Ely, Cambridgeshire

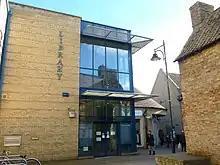
Ely Library

The Anglican Cathedral Church of the Holy and Undivided Trinity is known as the Ship of the Fens, a name inspired by the distant views of its towers, which dominate the low-lying wetlands known as "The Fens". The diocese of Ely was created in 1108 out of the see of Lincoln, and a year later the bishopric of Ely was founded. Construction of the cathedral was begun by William the Conqueror in 1083, with it finally opening in 1189 after 116 years. On 22 February 1322 it suffered the collapse of the crossing, which was rebuilt as an octagon. The cathedral was completed in 1351. John Wesley wrote of his 22 November 1774 visit to Ely that "the cathedral, [is] one of the most beautiful I have seen. The western tower is exceedingly grand, and the nave of an amazing height".